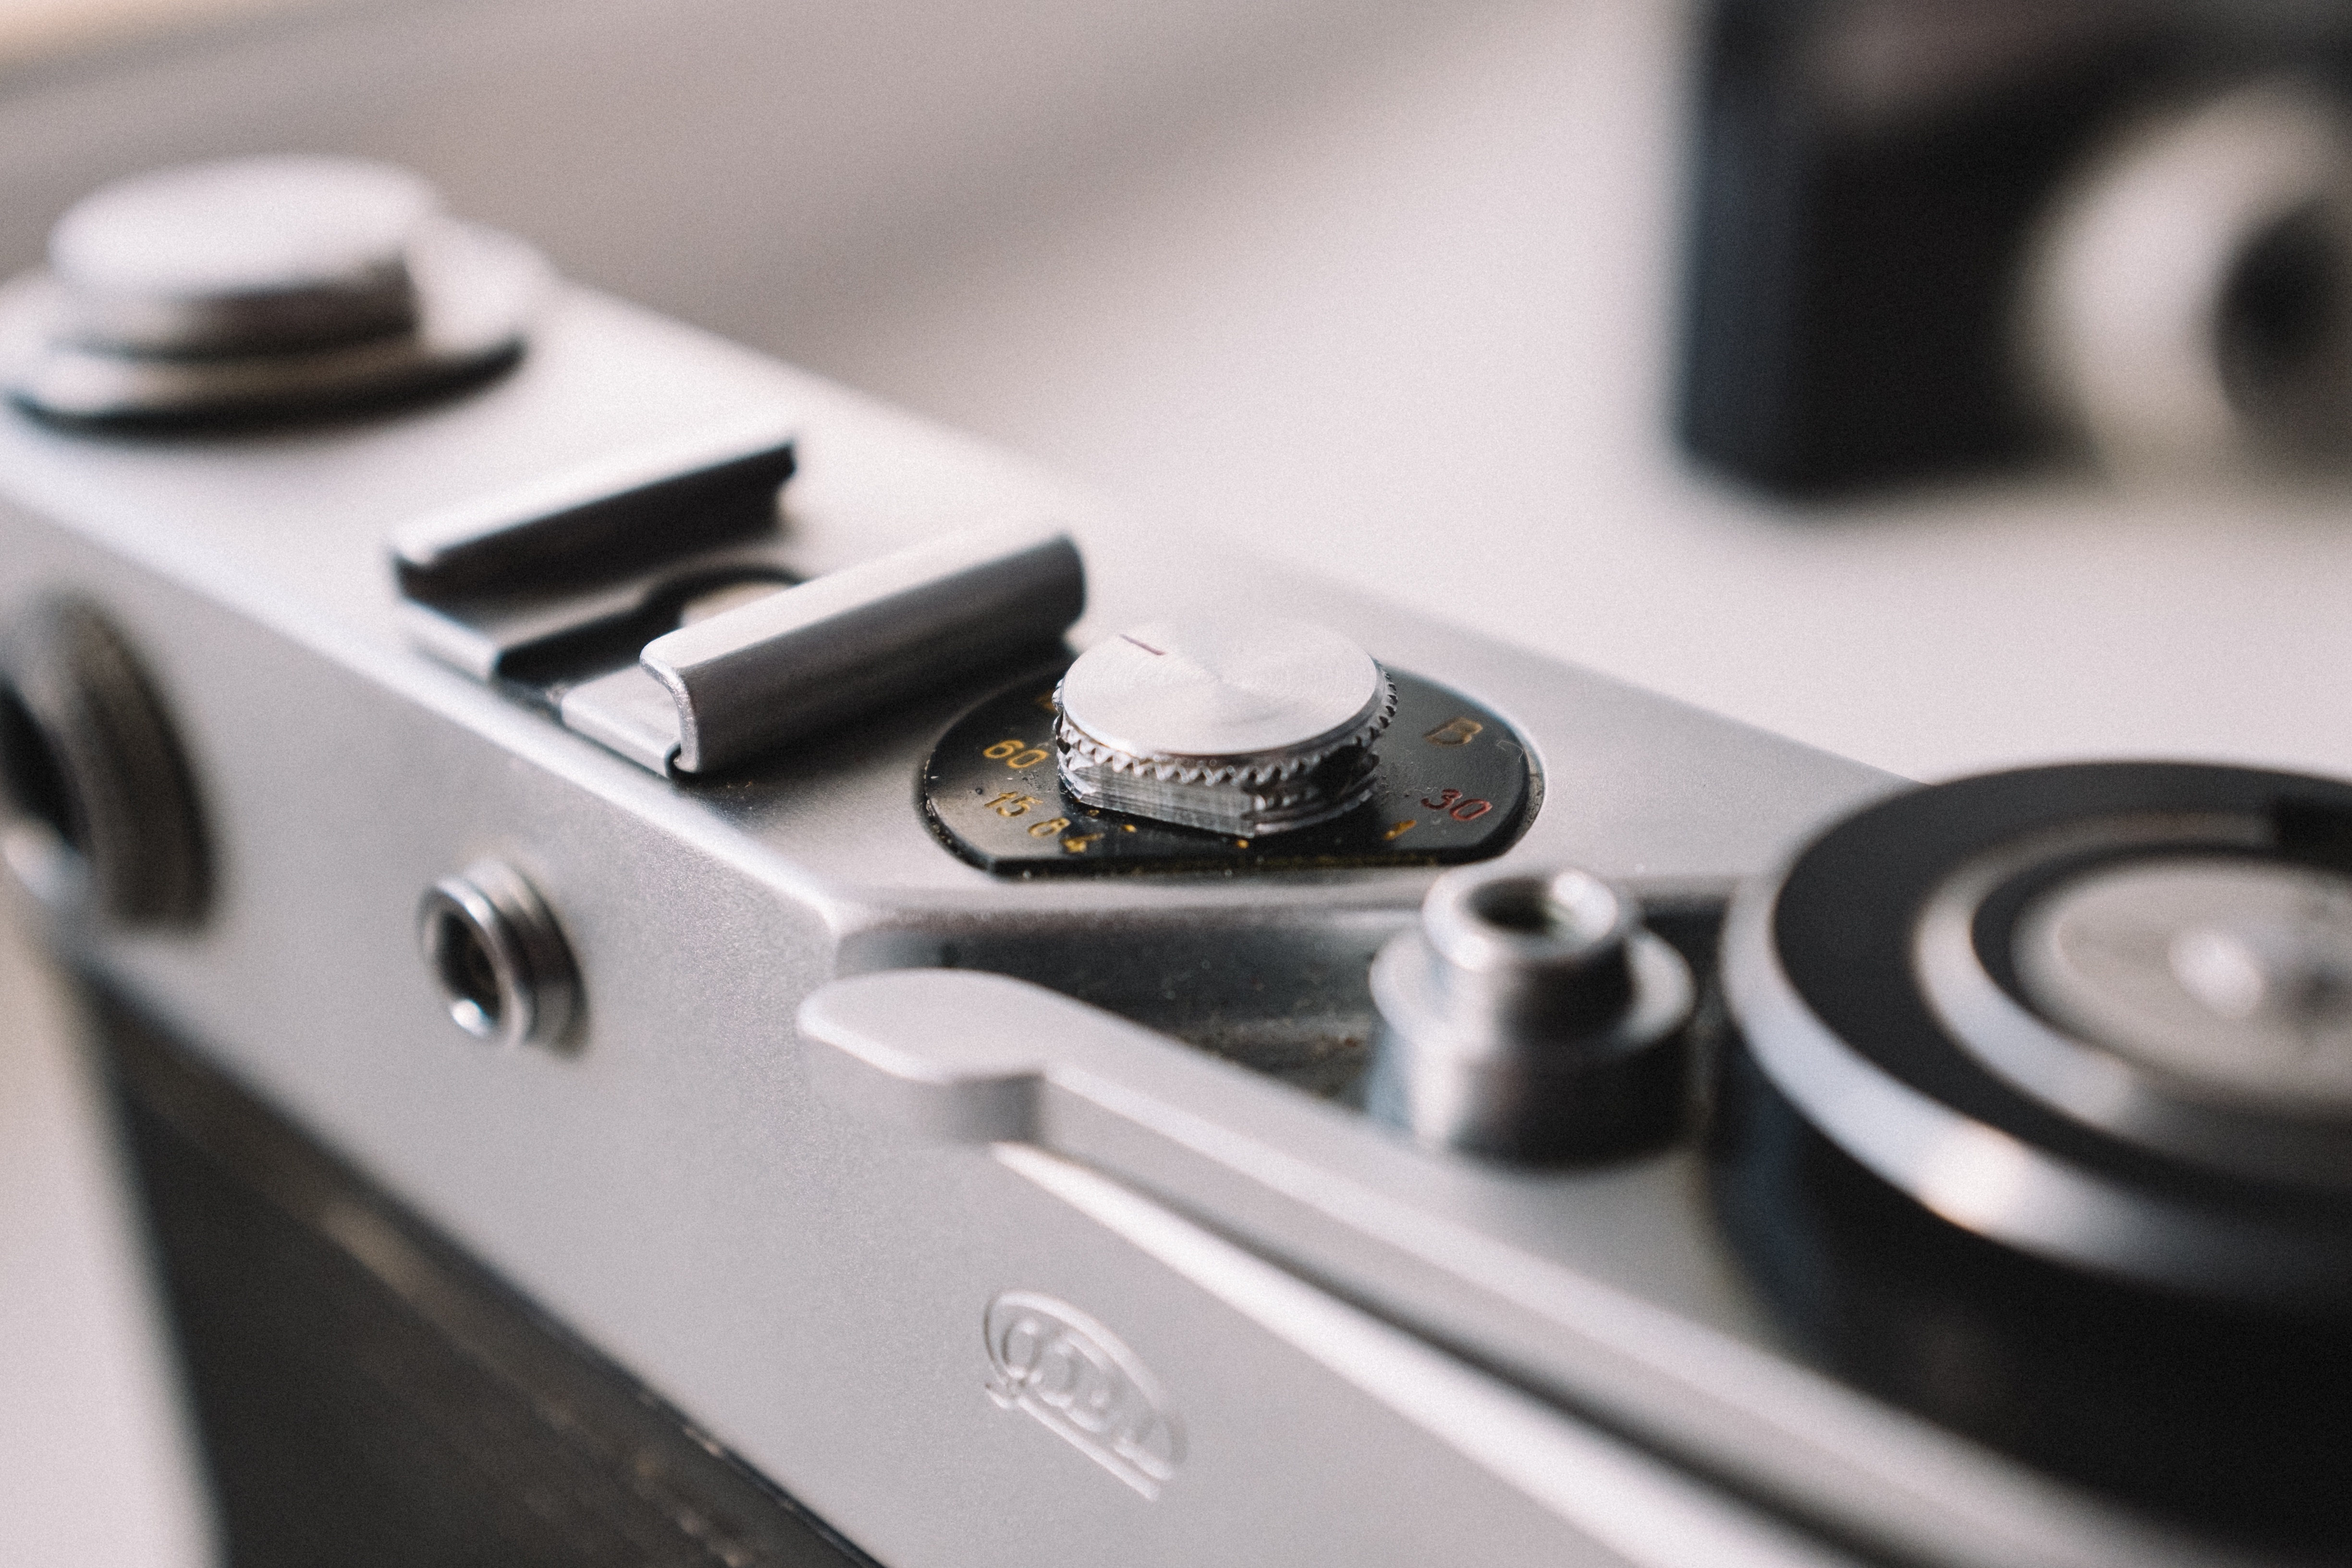
camera, wheel, black, cameras optics